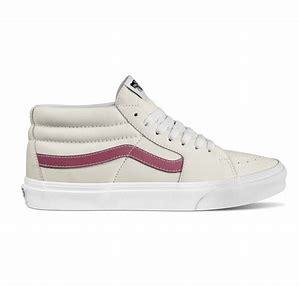
Brand: Vans
Model: SK8 Mid